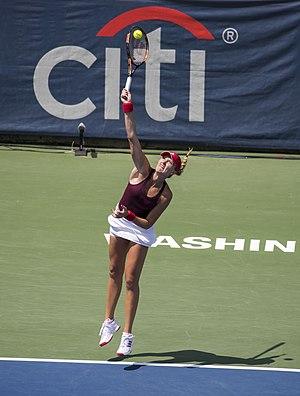
Kristina Mladenovic, née le 14 mai 1993 à Saint-Pol-sur-Mer, est une joueuse de tennis française. Elle est d'origine serbe par son père et d'origine bosniaque par sa mère, professionnelle depuis 2008.